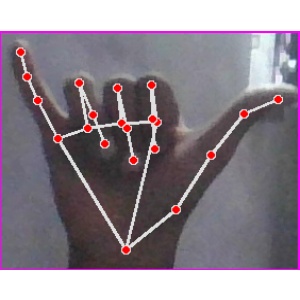
अक्षर: य